French ship Romulus (1812)

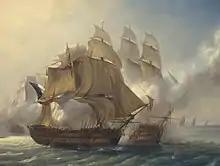
Painting of the action of 13 February 1814, by Pierre-Julien Gilbert

"Romulus" was ordered on 4 June 1810 and named on 23 July 1810. The ship was launched on 31 May 1812 at the Arsenal de Toulon, completed in September and commissioned on 26 September. In February 1814, commanded by Captain Rolland, she sailed from Toulon to Genoa, being part of a division under Julien Cosmao. On 13 February, she was engaged by three British ships of the line, notably HMS "Boyne" and HMS "Caledonia", and managed to escape to Toulon by sailing close to the coast to avoid being cut off. By 1821, she had been razéed into a frigate, and renamed "Guerrière".